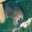
Label: porcupine